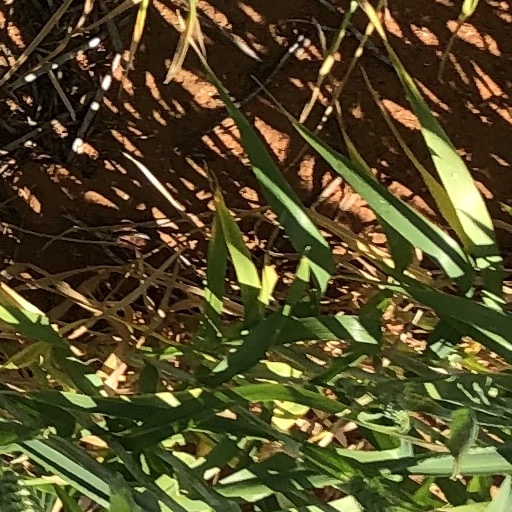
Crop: wheat